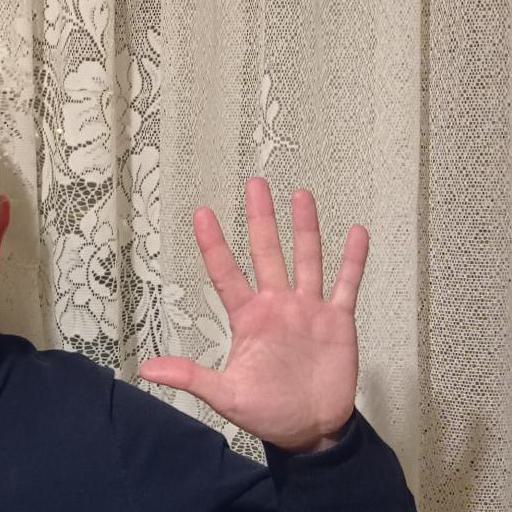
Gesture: palm